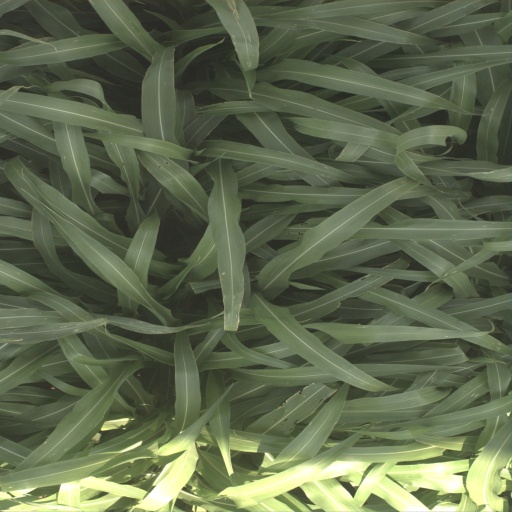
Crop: sorghum